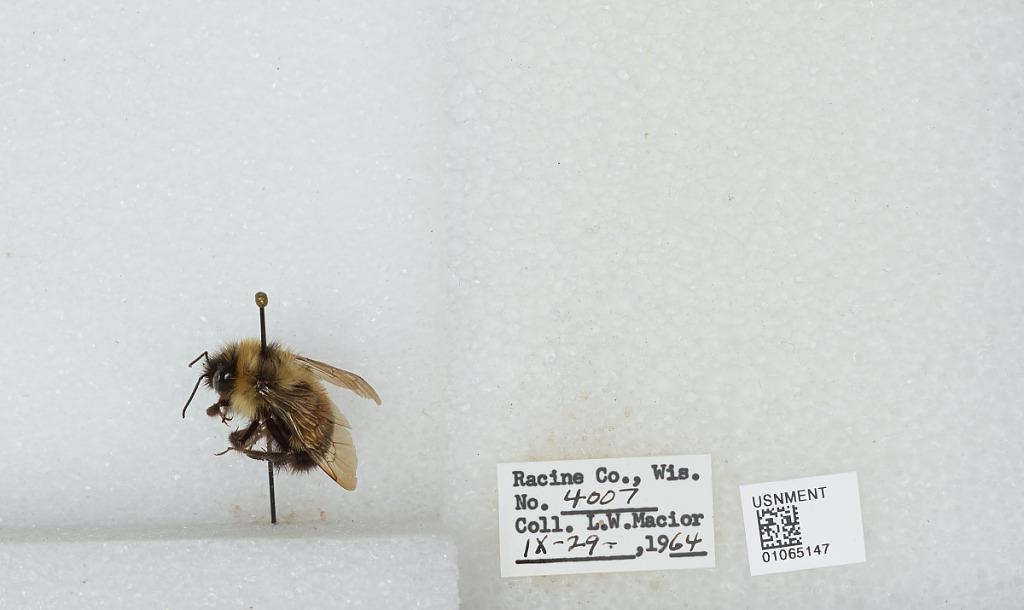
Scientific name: Bombus (Bombus) affinis Cresson
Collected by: L. Macior
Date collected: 1964-9-29
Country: United States
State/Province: Wisconsin
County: Racine
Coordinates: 42.78, -87.76